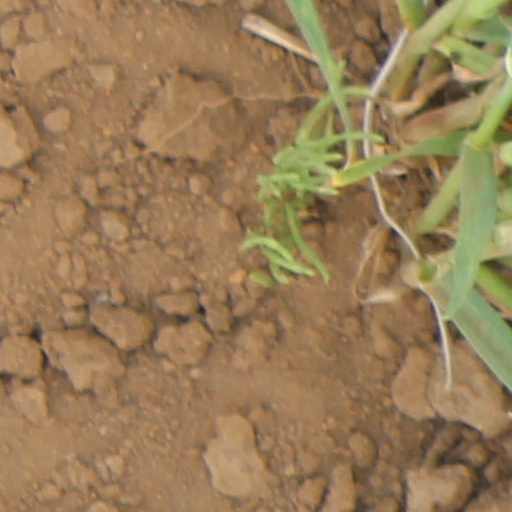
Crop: wheat